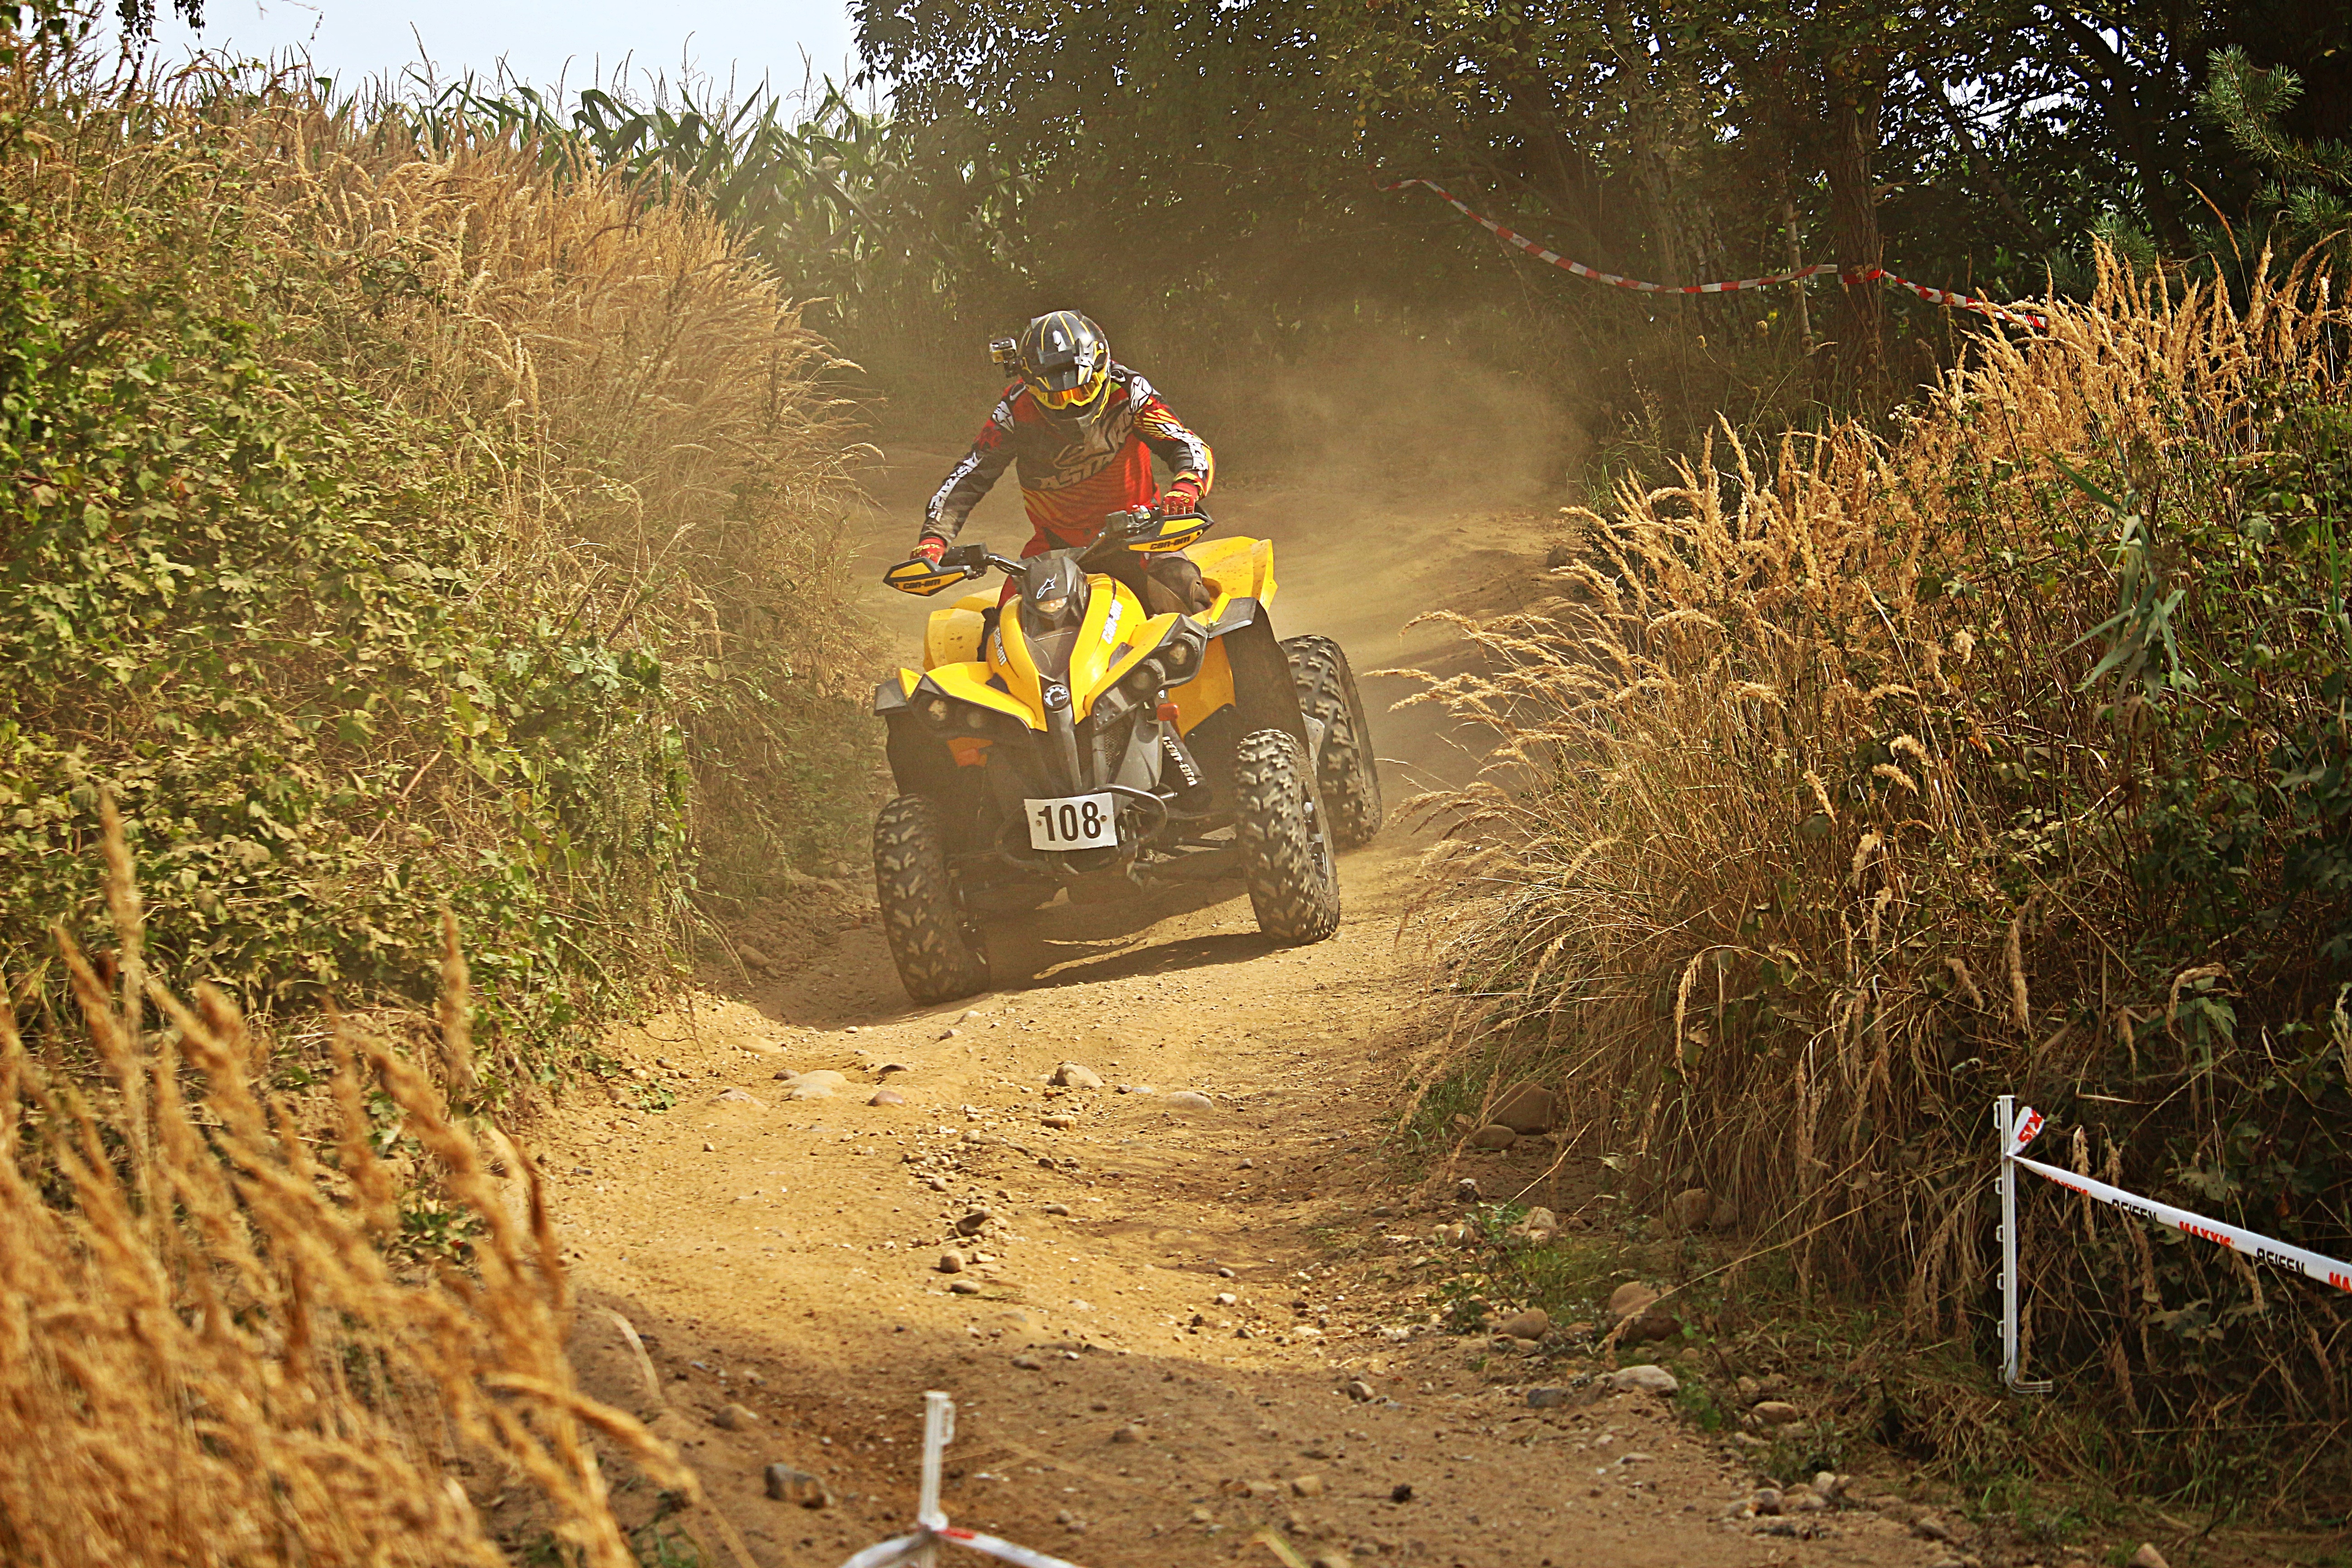
sand, trail, bicycle, vehicle, motorcycle, motocross, soil, cross, extreme sport, mountain bike, race, sports, racing, quad, motorsport, freeride, atv, enduro, mountain biking, motocross ride, motorcycle sport, auto racing, off roading